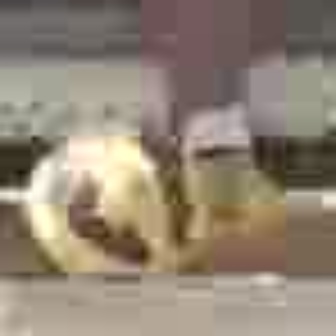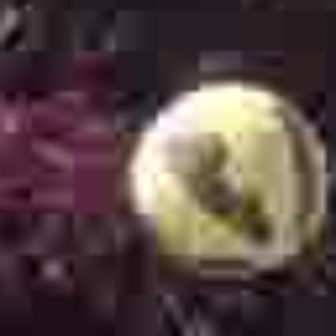
  Please identify the target specified by the bounding box [15,104,192,282] in the first image and locate it in the second image. Return the coordinates in [x_min,y_min,x_max,y_max] format.
Answer: [113,66,323,275]